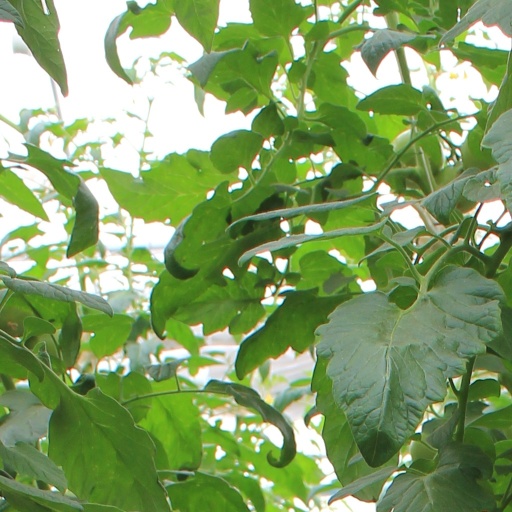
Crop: tomato